Pallikoodam Pogamale

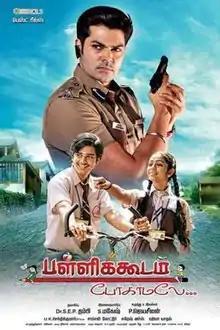
Film poster

Pallikoodam Pogamale is a 2015 Indian Tamil language drama film written and directed by Jayasheelan. The film features Tejas and Aishwarya Raja in the lead roles while Ganesh Venkatraman and Srihari plays pivotal roles. This films features the debut of Tejas (son of actor Alex) and Aishwarya. The film was shot at an international school near Kerala. This was Srihari's last film to date.